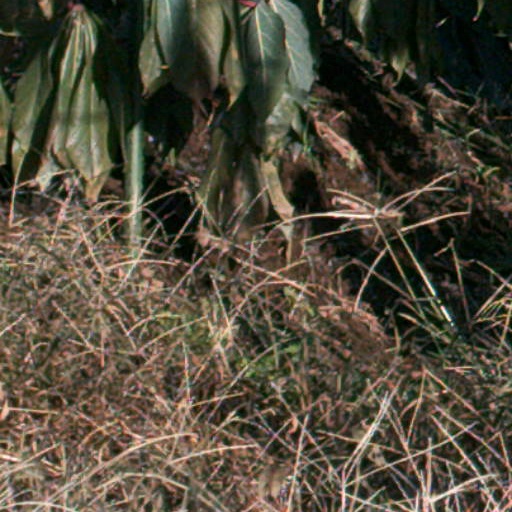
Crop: cassava